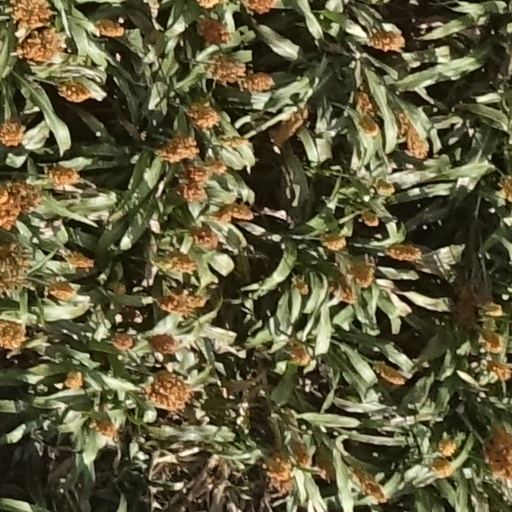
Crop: sorghum